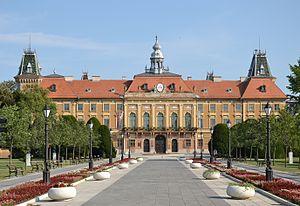
Le bâtiment du comitat de Bács-Bodrog à Sombor est situé à Sombor, dans la province de Voïvodine et dans le district de Bačka occidentale, en Serbie. Il est inscrit sur la liste des monuments culturels de grande importance de la République de Serbie.
Cet article recense les monuments culturels du district de Bačka occidentale en Serbie.
Les monuments culturels de grande importance sont les monuments de Serbie qui, par leur valeur, bénéficient d'un haut degré de protection.